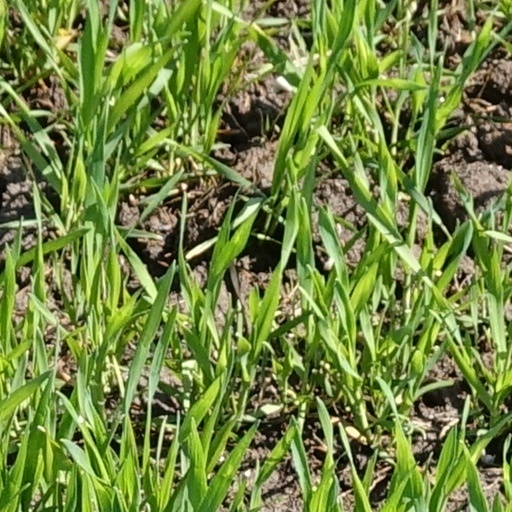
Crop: wheat